Gold Coast Convention and Exhibition Centre

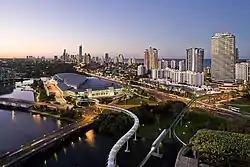
View from The Star Gold Coast looking north towards Surfers Paradise

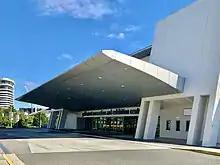
GCCEC main entrance (June 2020)

The Gold Coast Convention and Exhibition Centre (GCCEC) is located on the Gold Coast Highway in Broadbeach, Queensland, Australia. The venue was opened on 29 June 2004 at a cost of A$167 million. It is linked by a covered walkway to The Star Gold Coast. The convention centre is managed by the Star Entertainment Group, which is a subsidiary of Bally's Corporation. The venue caters for up to 6,000 people.